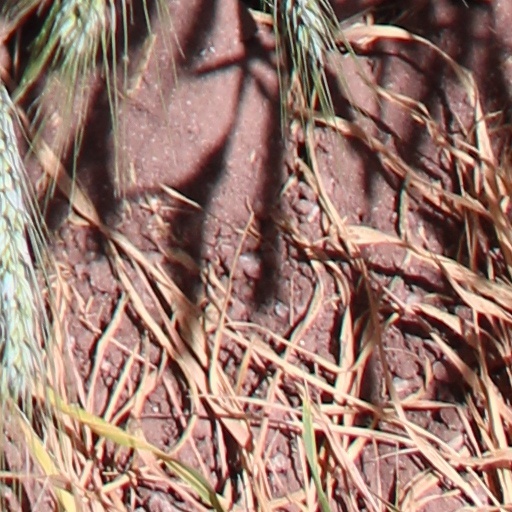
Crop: wheat